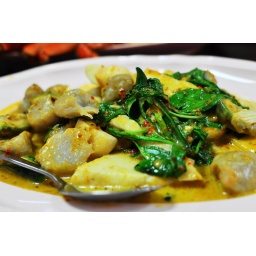
Stir fried fish ball in green curry sauce with basils